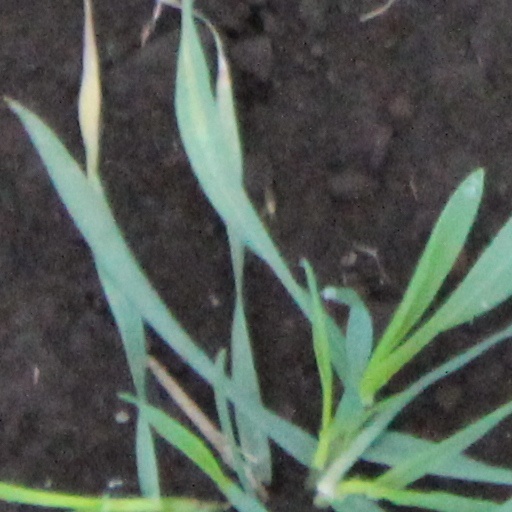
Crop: wheat